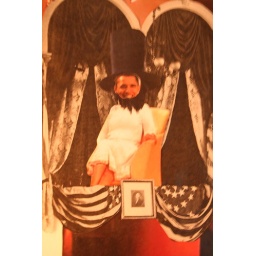
Obama sitting in his Ford's Theater balcony with his Lincoln beard and hat and Oprah's body